Neot Kedumim

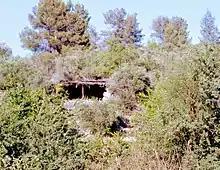
Neot Kedumim view

When Ephraim and Hannah Hareuveni immigrated from Russia to Ottoman Palestine in 1912, they dreamed of developing a biblical landscape reserve that "embodied the panorama and power of the landscapes that both shaped the values of the Bible and provided a rich vocabulary for expressing them". Their son, Noga, a physicist, dedicated his life to implementing his parents' dream. To build the park, thousands of tons of soil were trucked in, reservoirs were built to catch runoff rain water, ancient terraces, wine presses and ritual baths were restored, and hundreds of varieties of plants were cultivated.